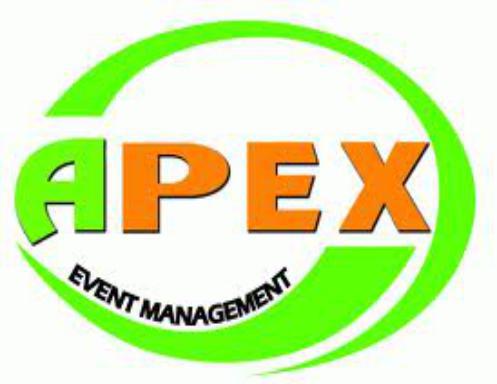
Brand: Apex
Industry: Others